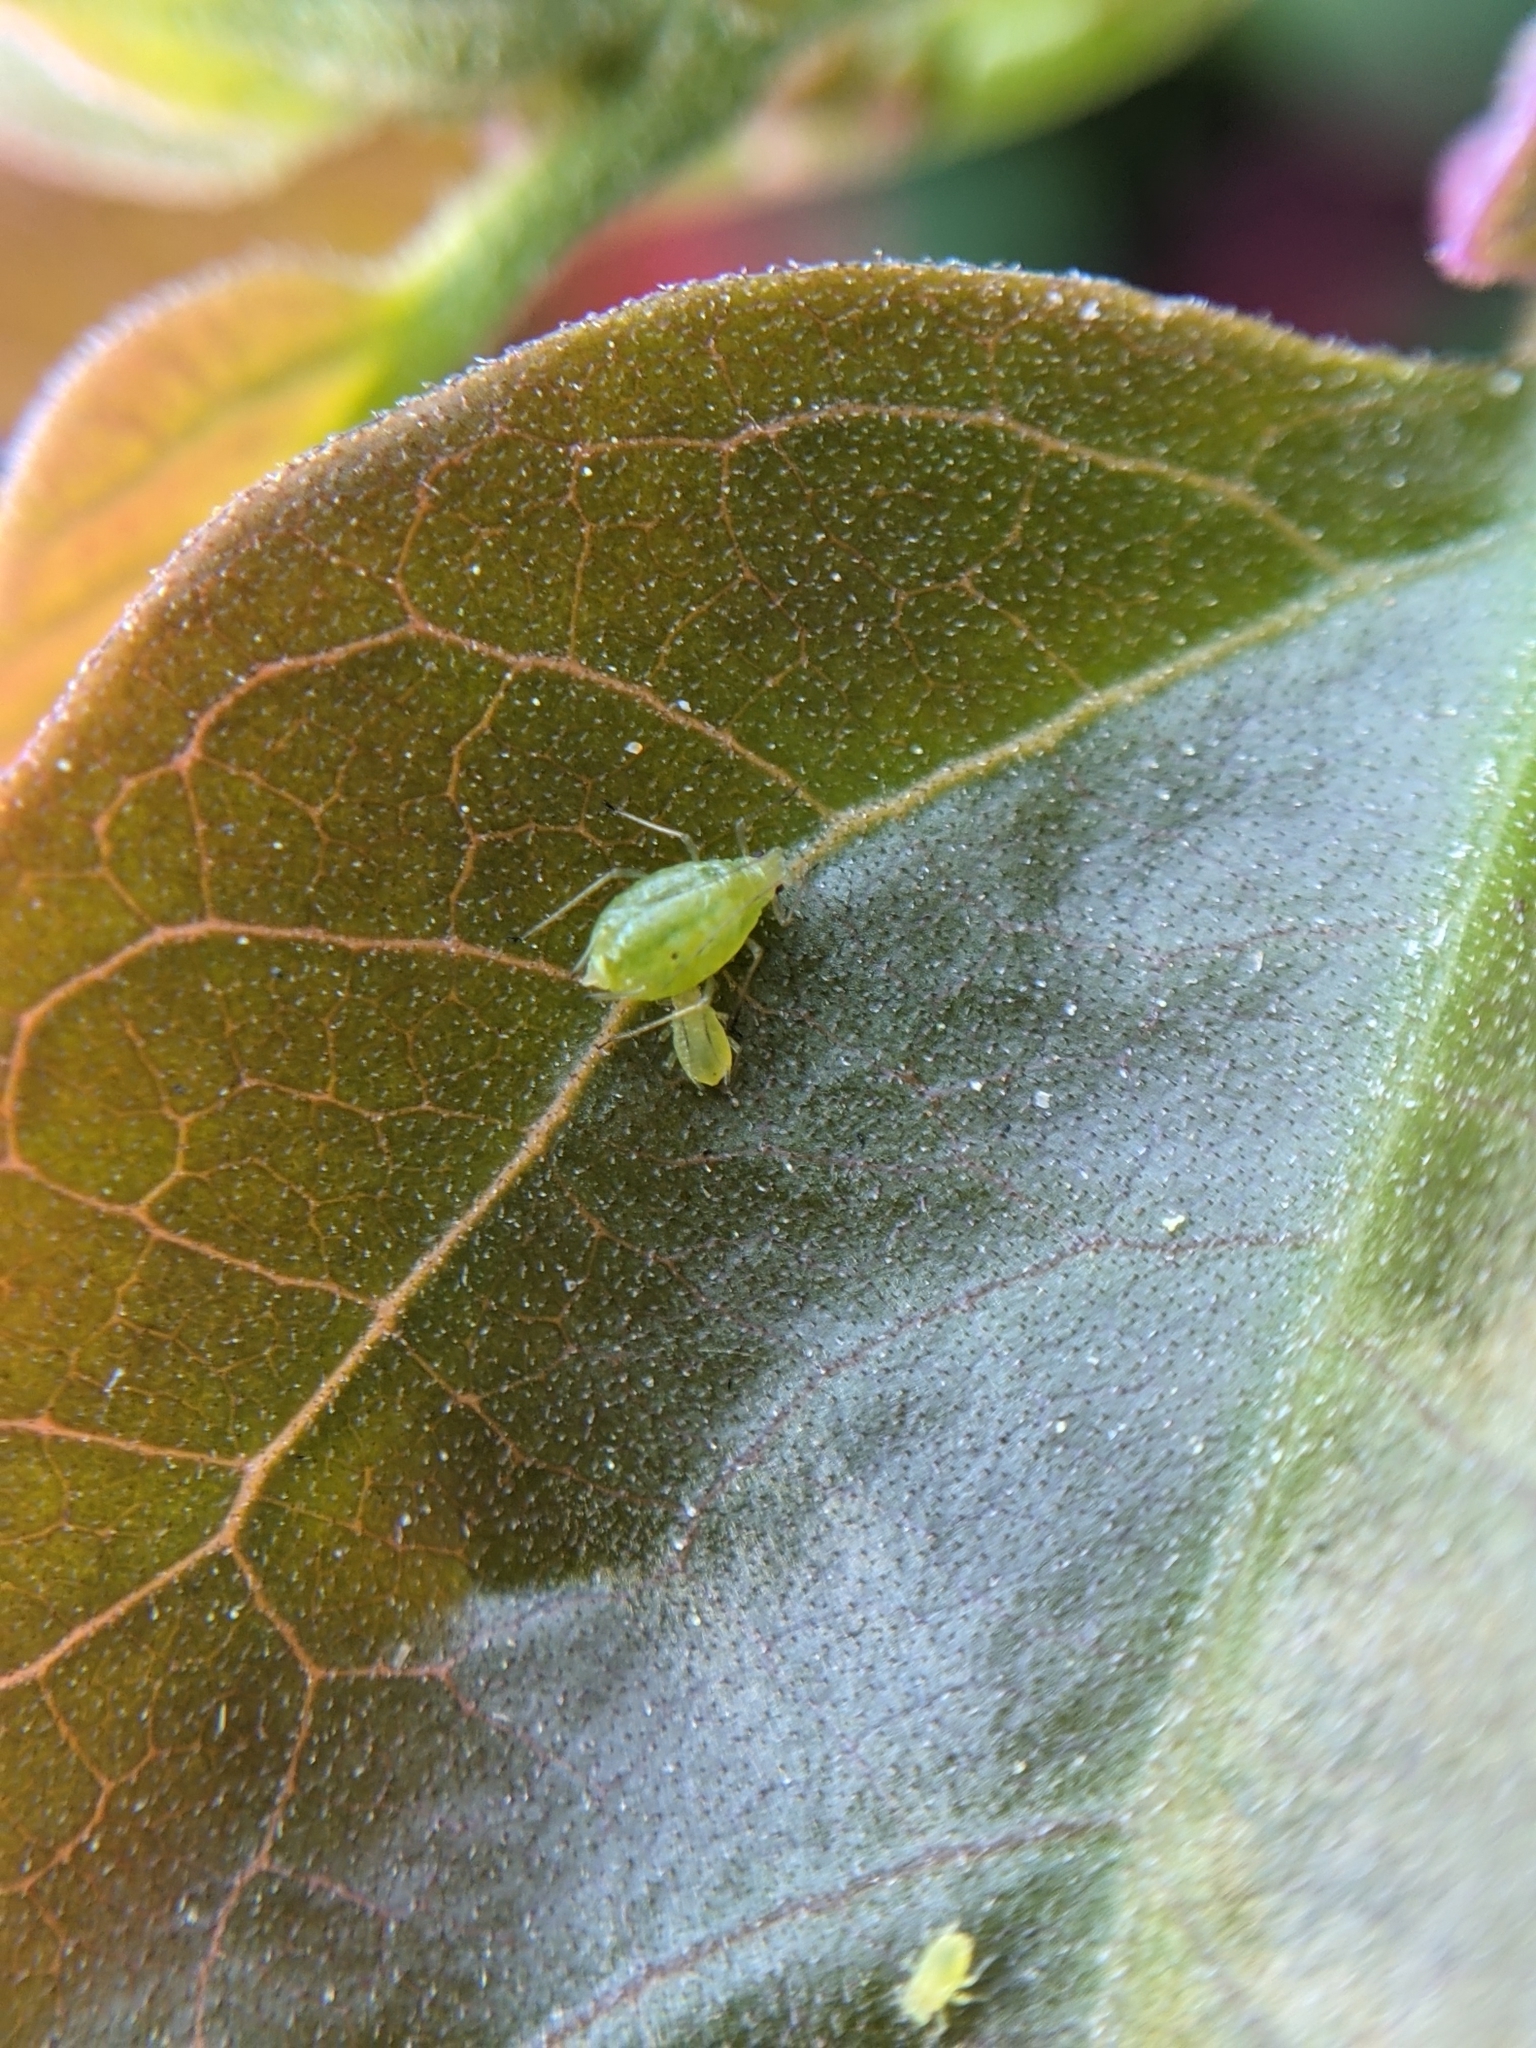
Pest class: green_peach_aphid